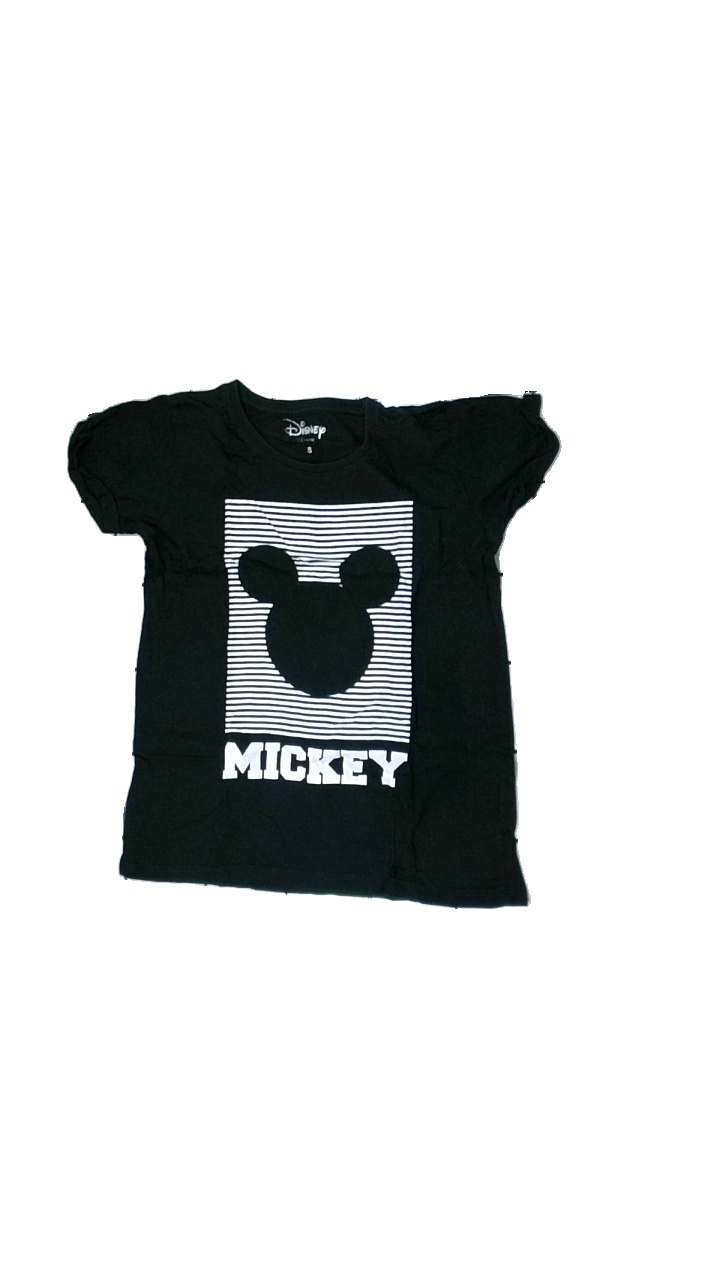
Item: T-shirt (Ladies)
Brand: Disney
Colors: Black, White
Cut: Regular
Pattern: Logo print
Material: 100% cotton
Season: All
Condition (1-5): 1
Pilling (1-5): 2
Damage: ripped print
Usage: Export
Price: <50